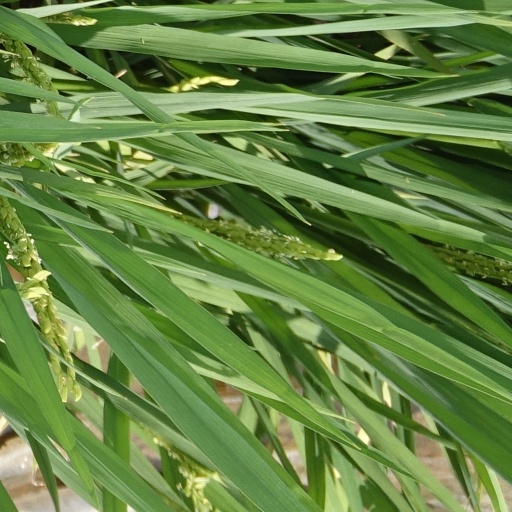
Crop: rice